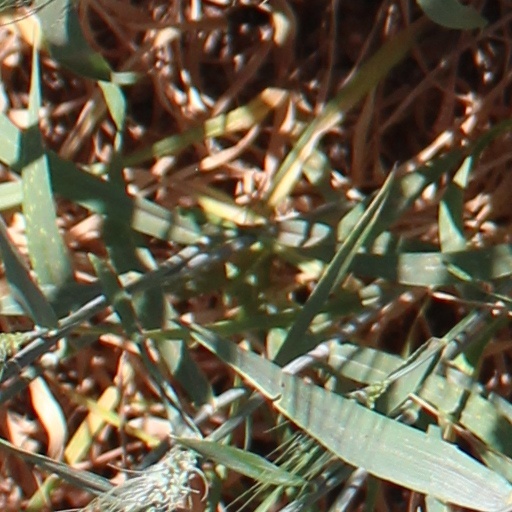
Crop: wheat